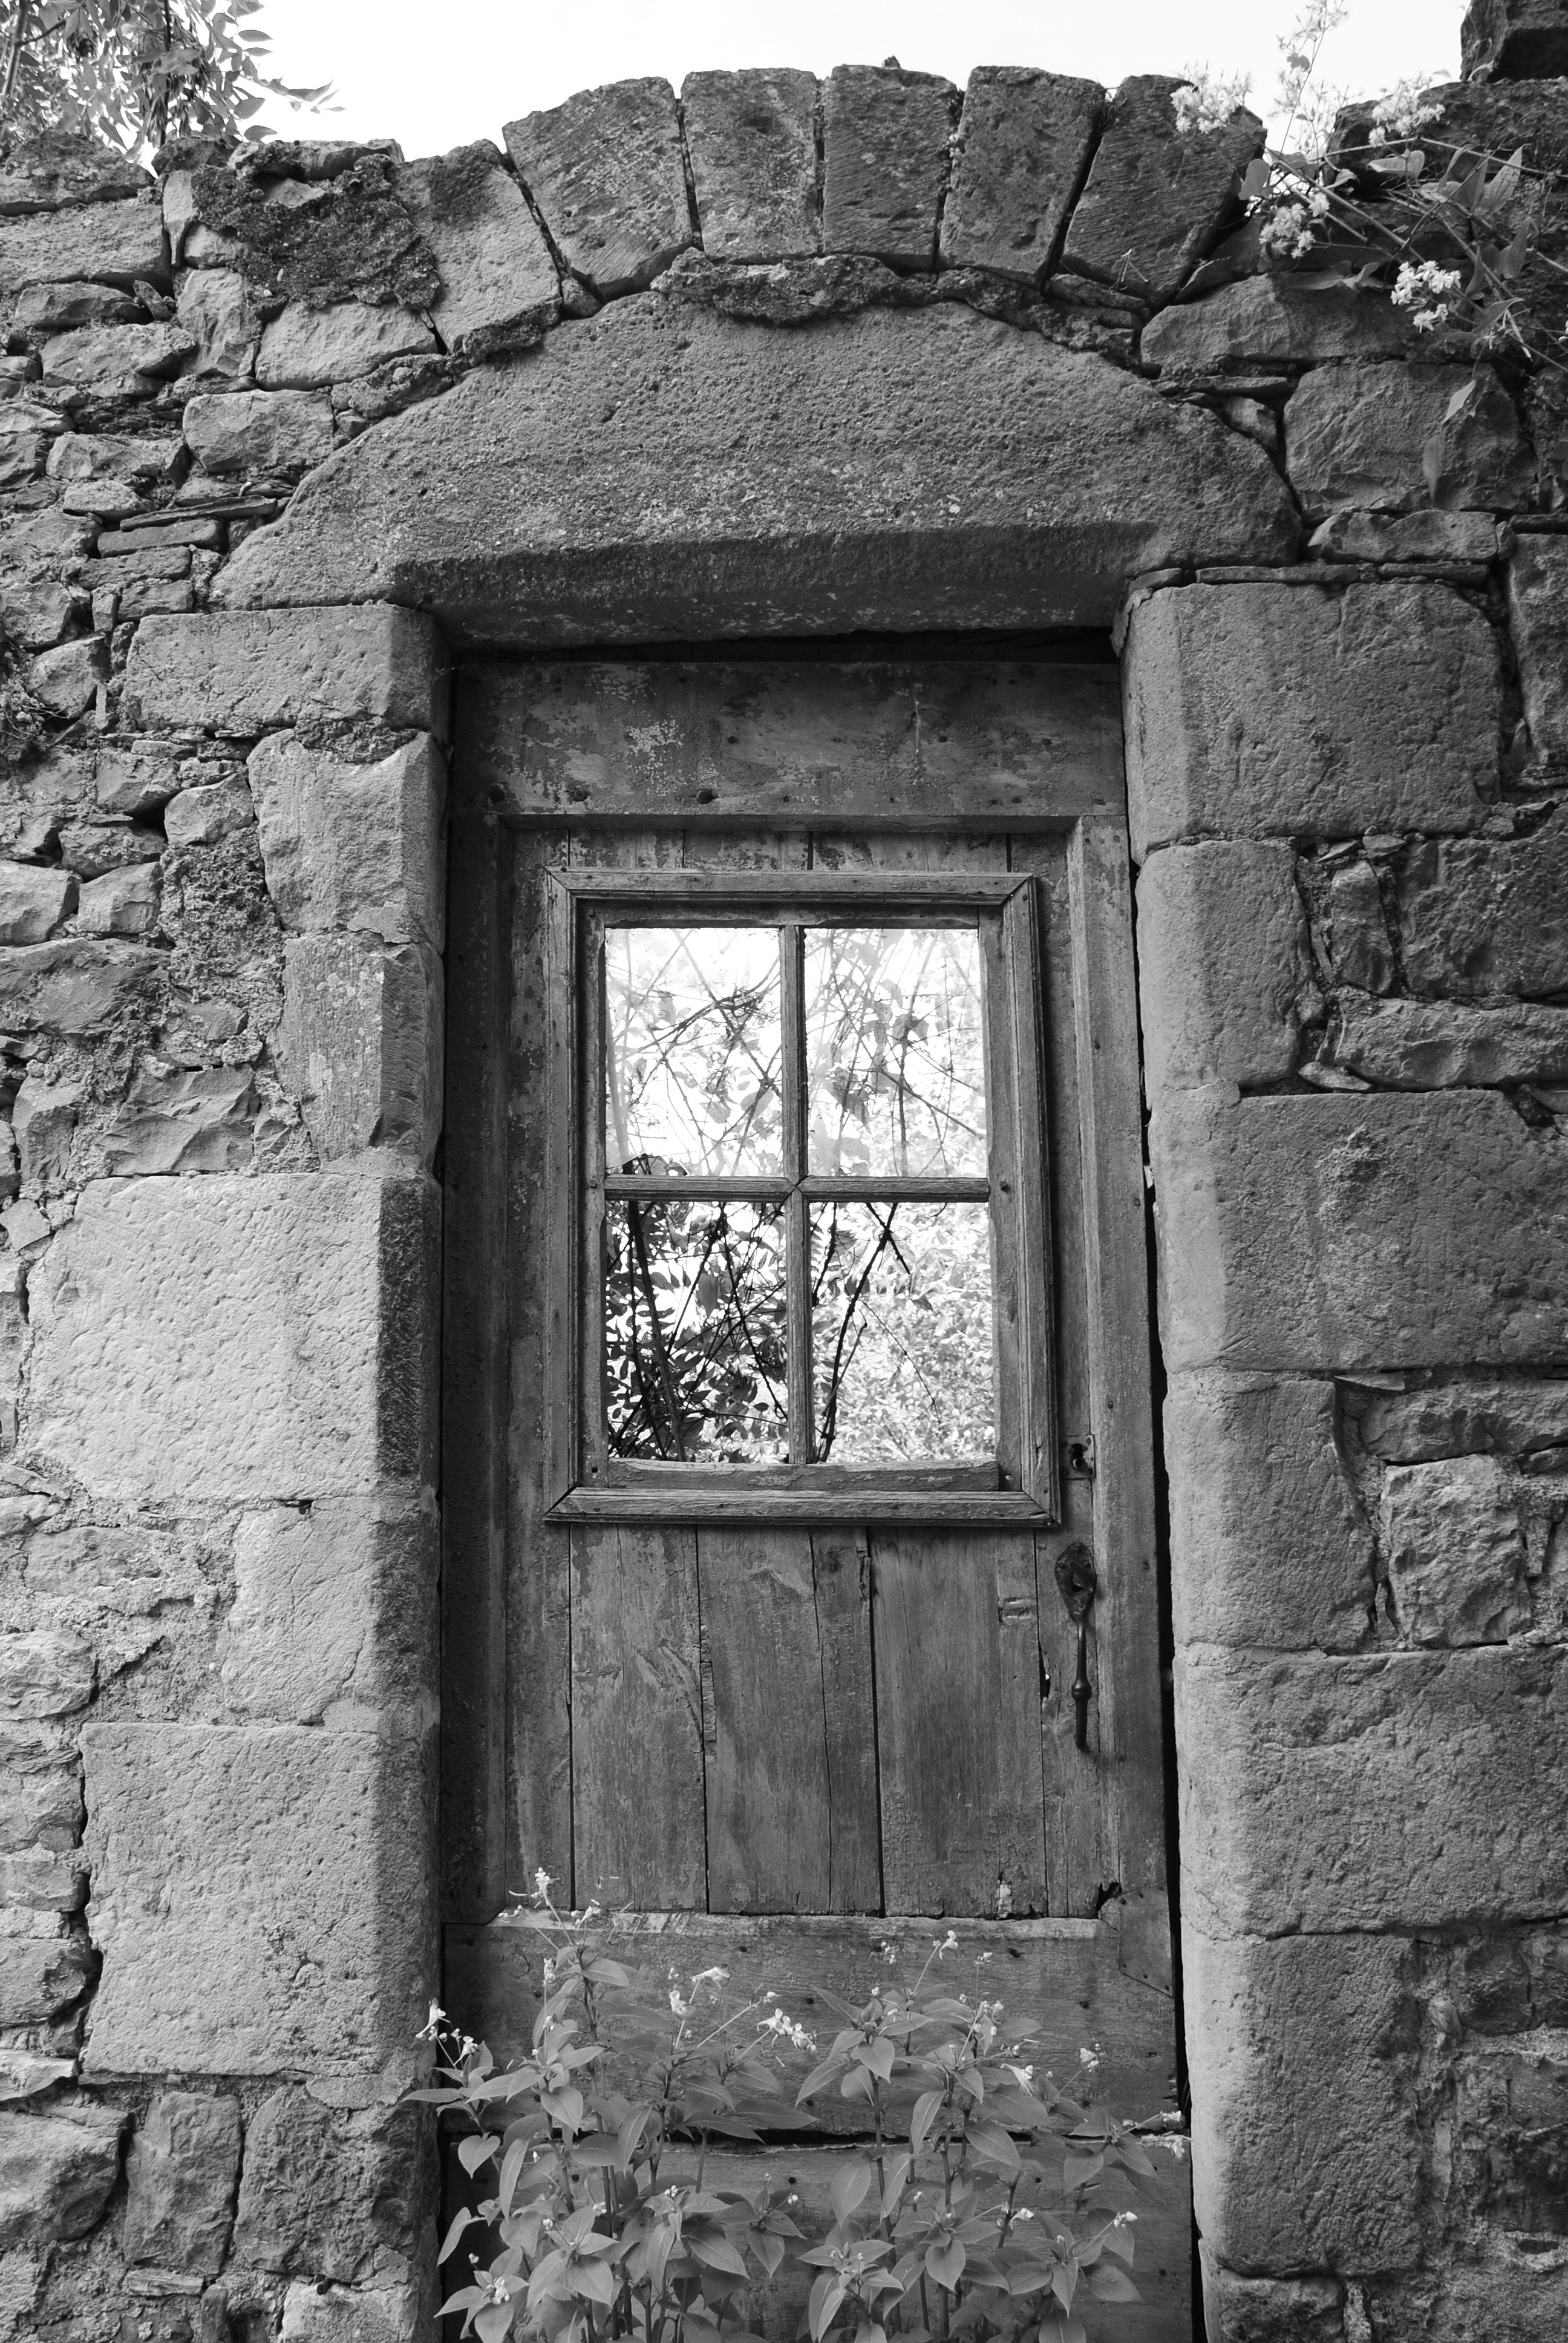
rock, black and white, architecture, structure, white, house, window, wall, arch, column, black, monochrome, brick, door, medieval, ruins, history, former, monochrome photography, ancient history